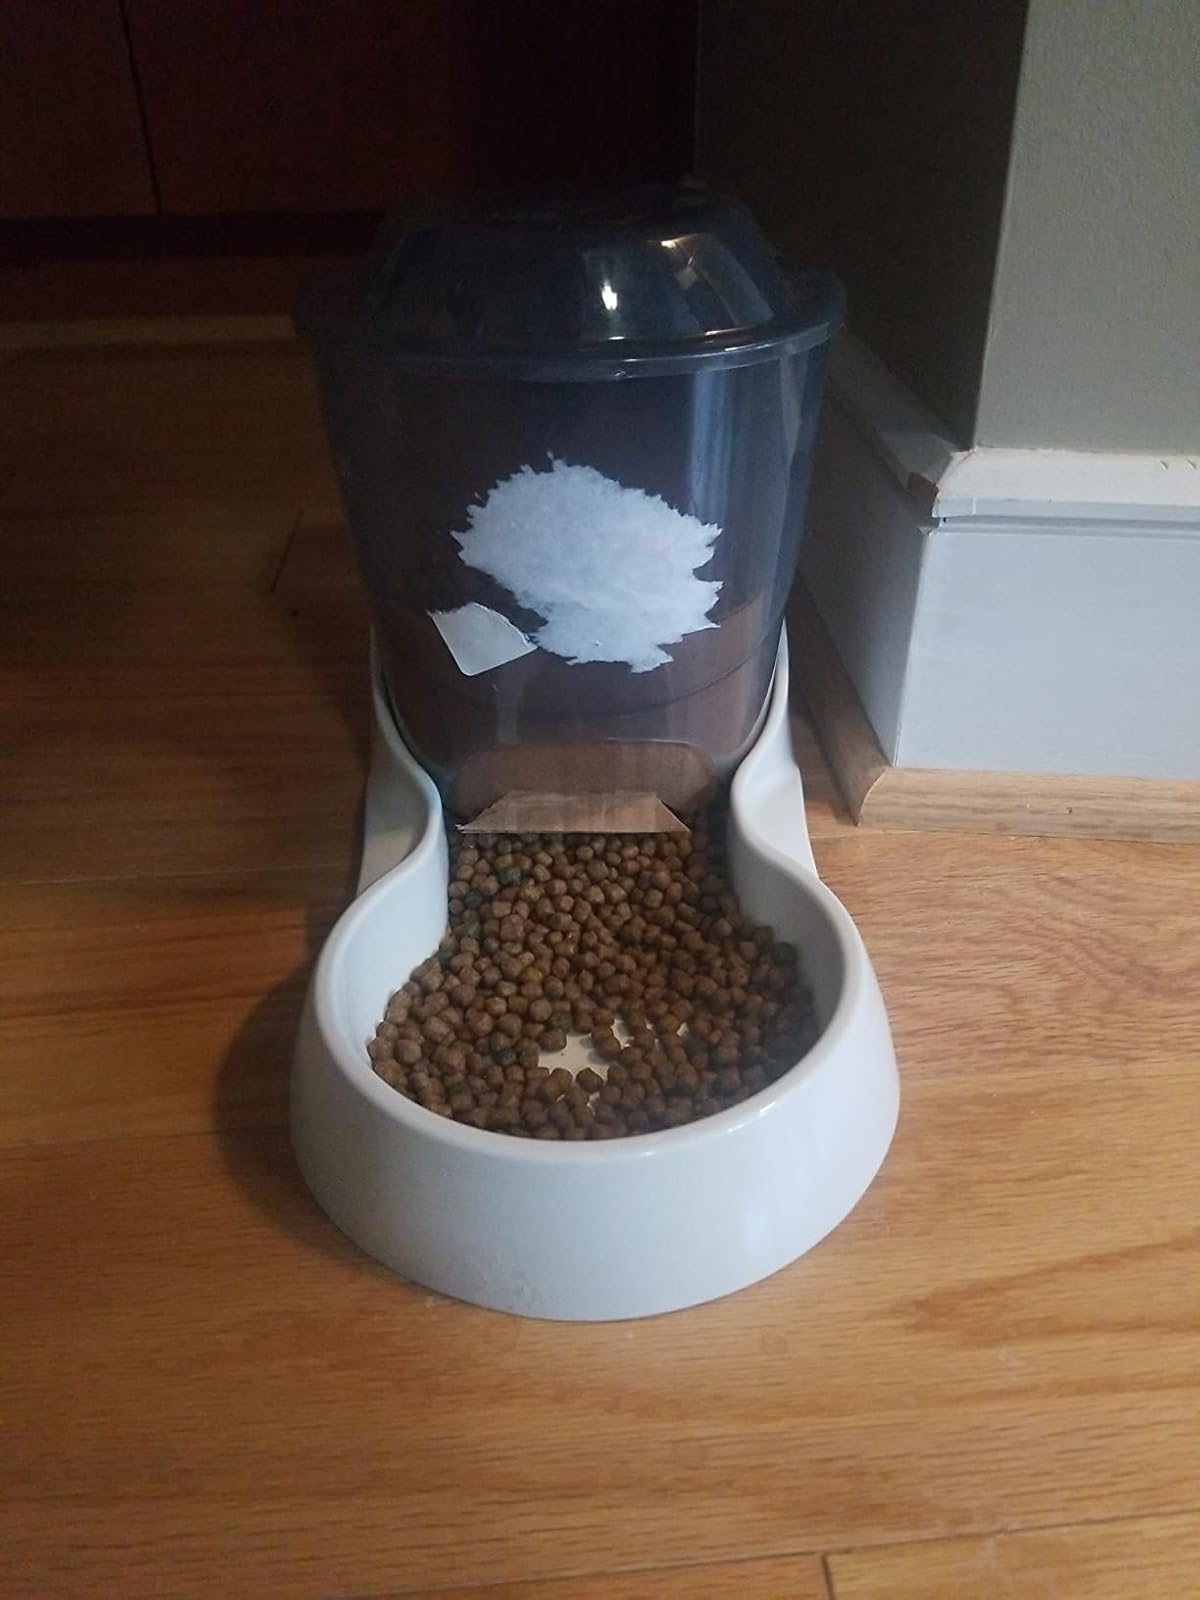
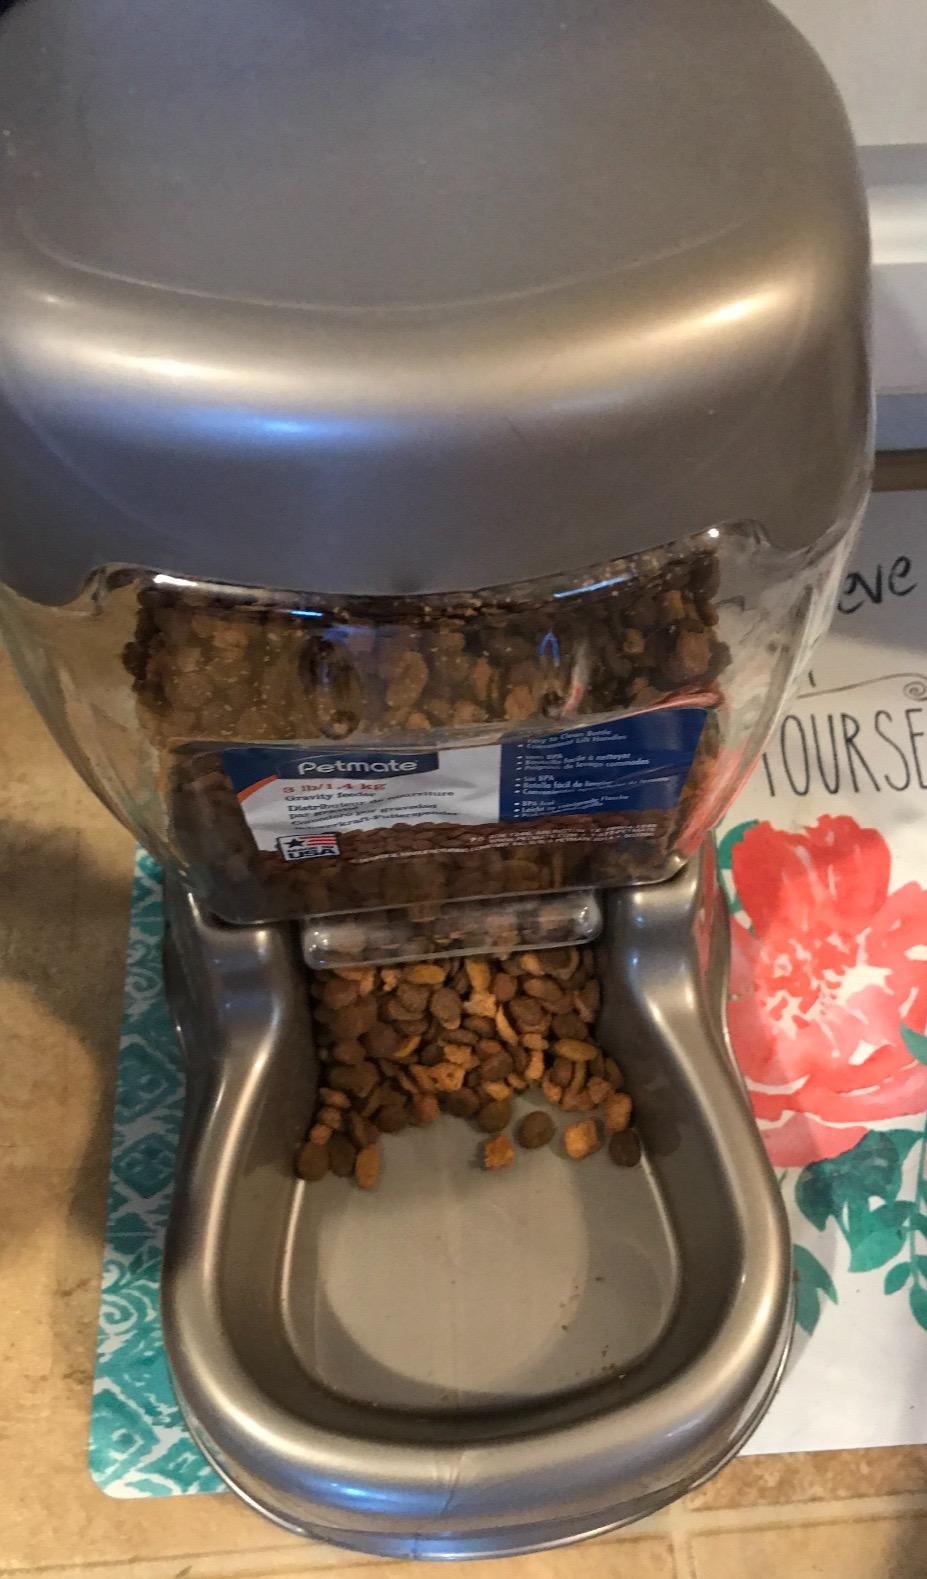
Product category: items_feeder
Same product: no